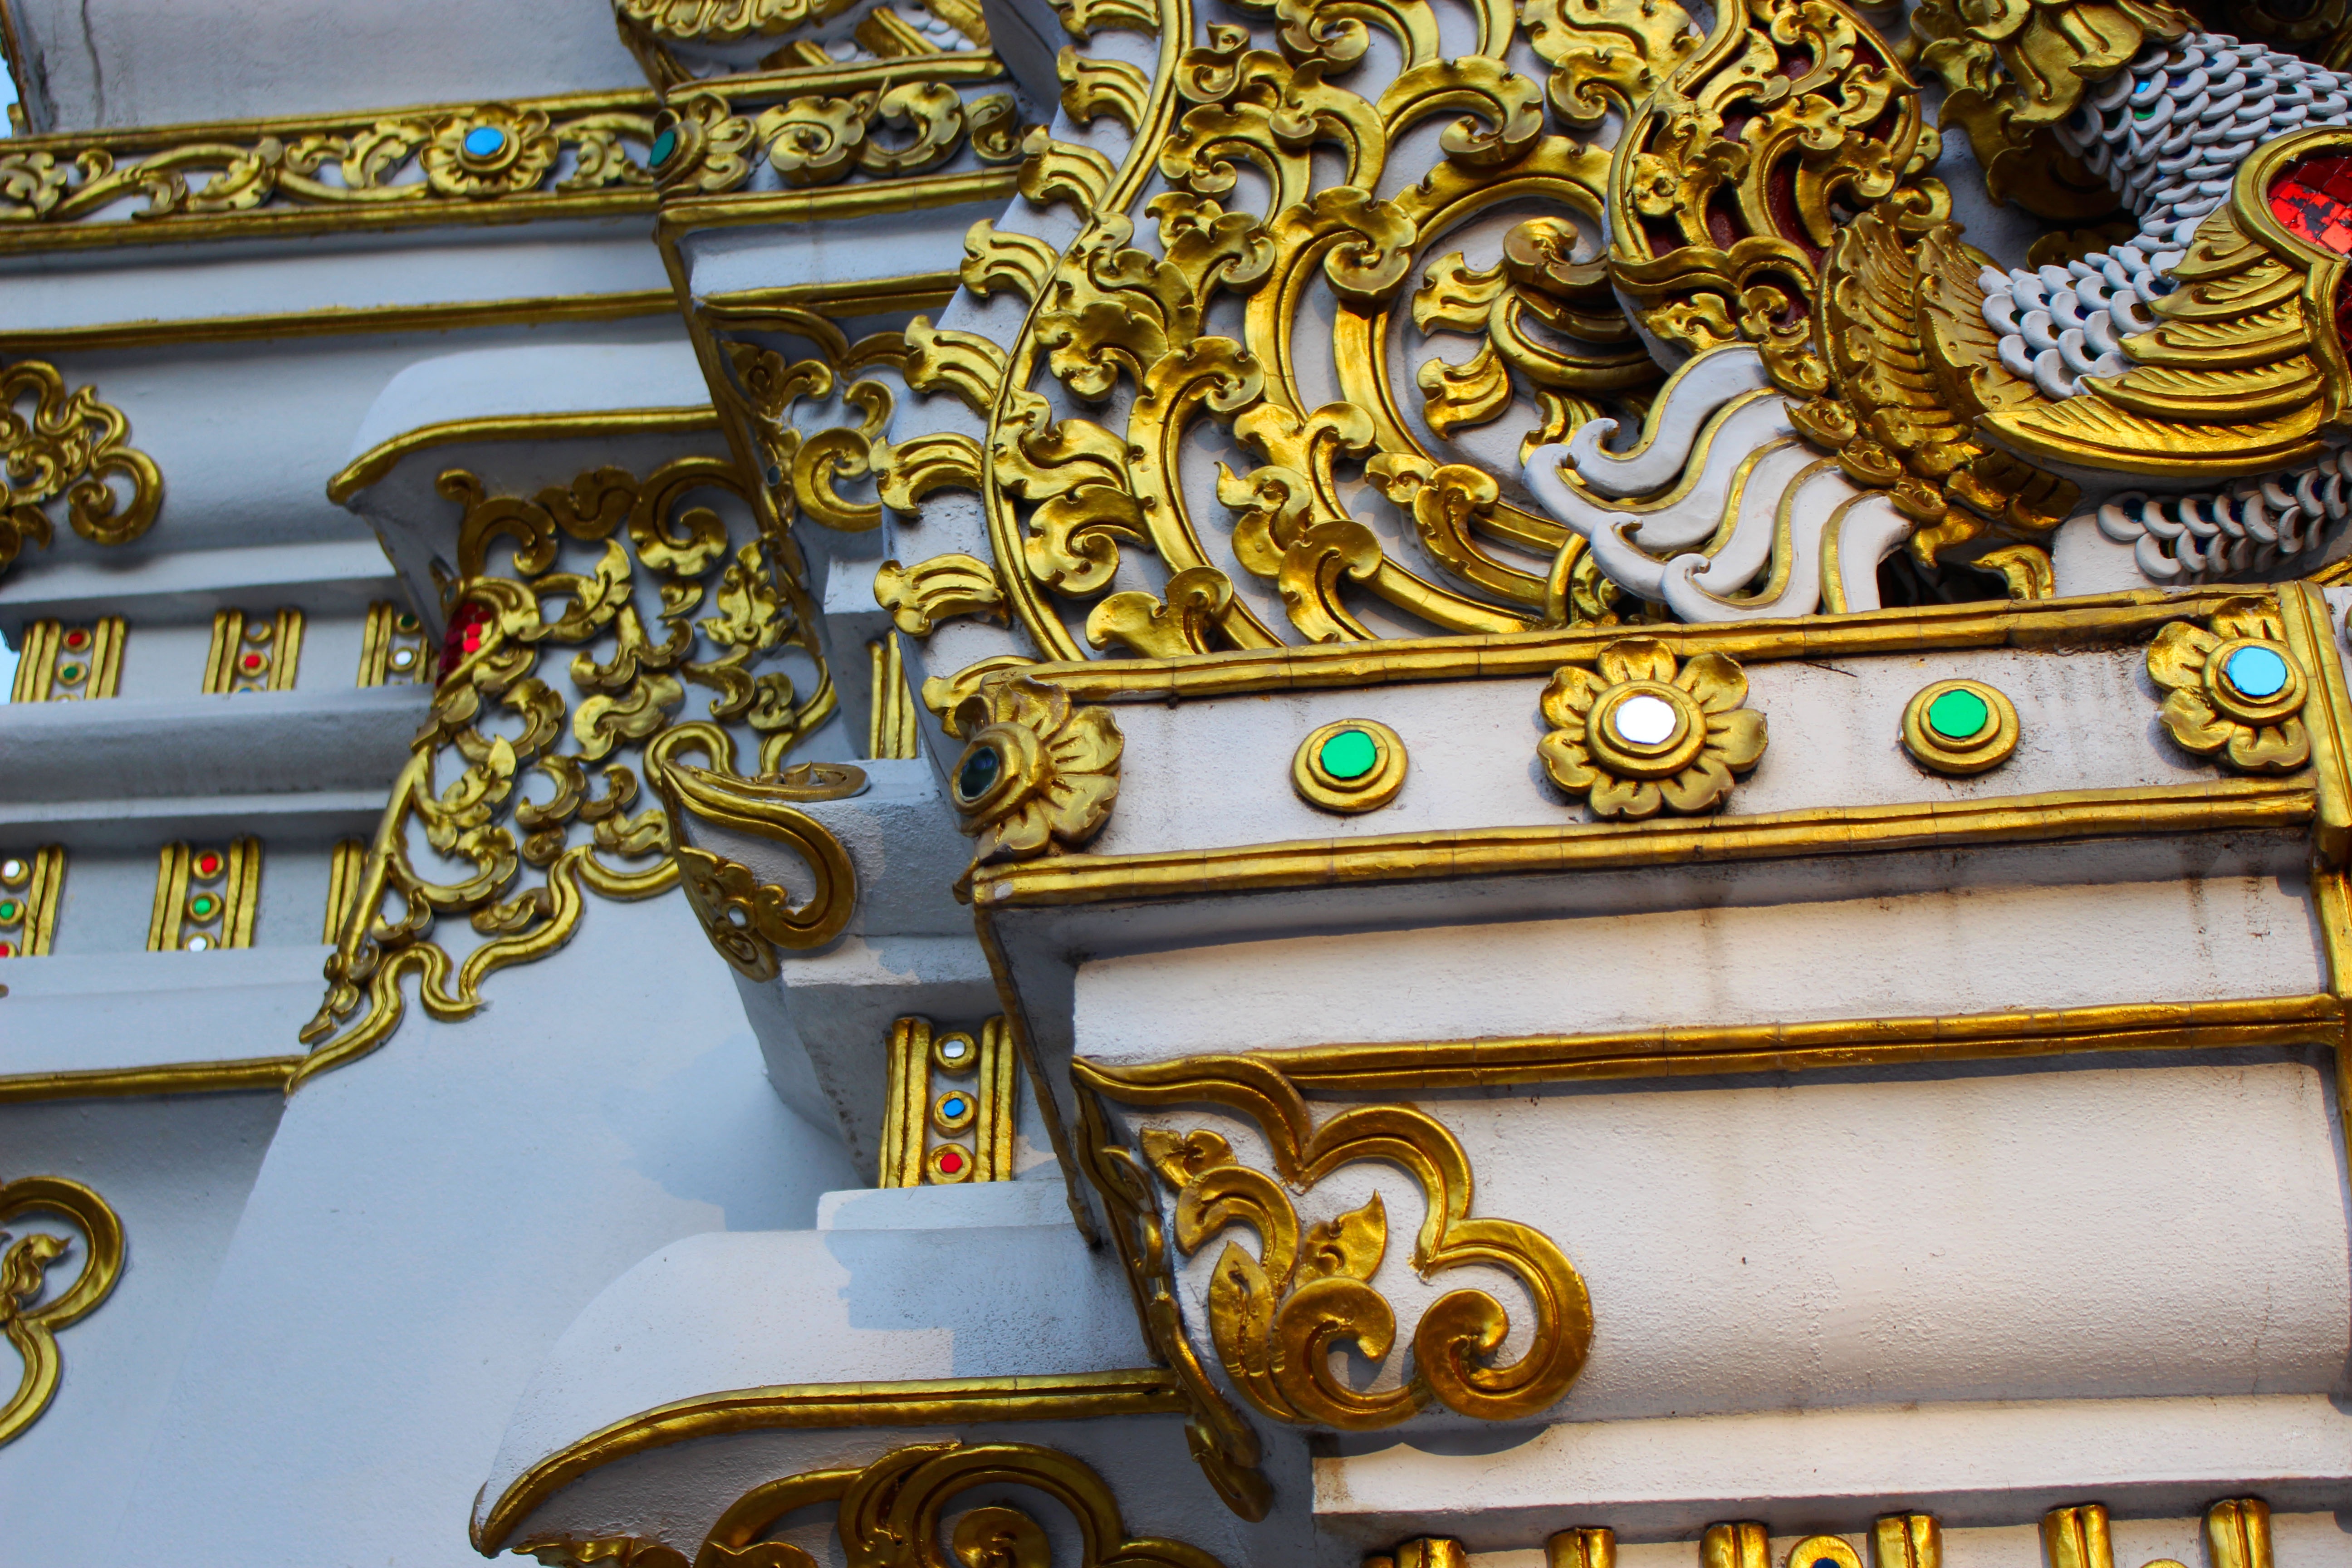
vintage, leaf, petal, decoration, pattern, golden, curve, place of worship, swirl, thailand, ornament, leaves, gold, design, temple, ornate, corner, decorative, style, elegant, ornamental, carving, elegance, filigree, scroll, hindu temple, ancient history, inlaid